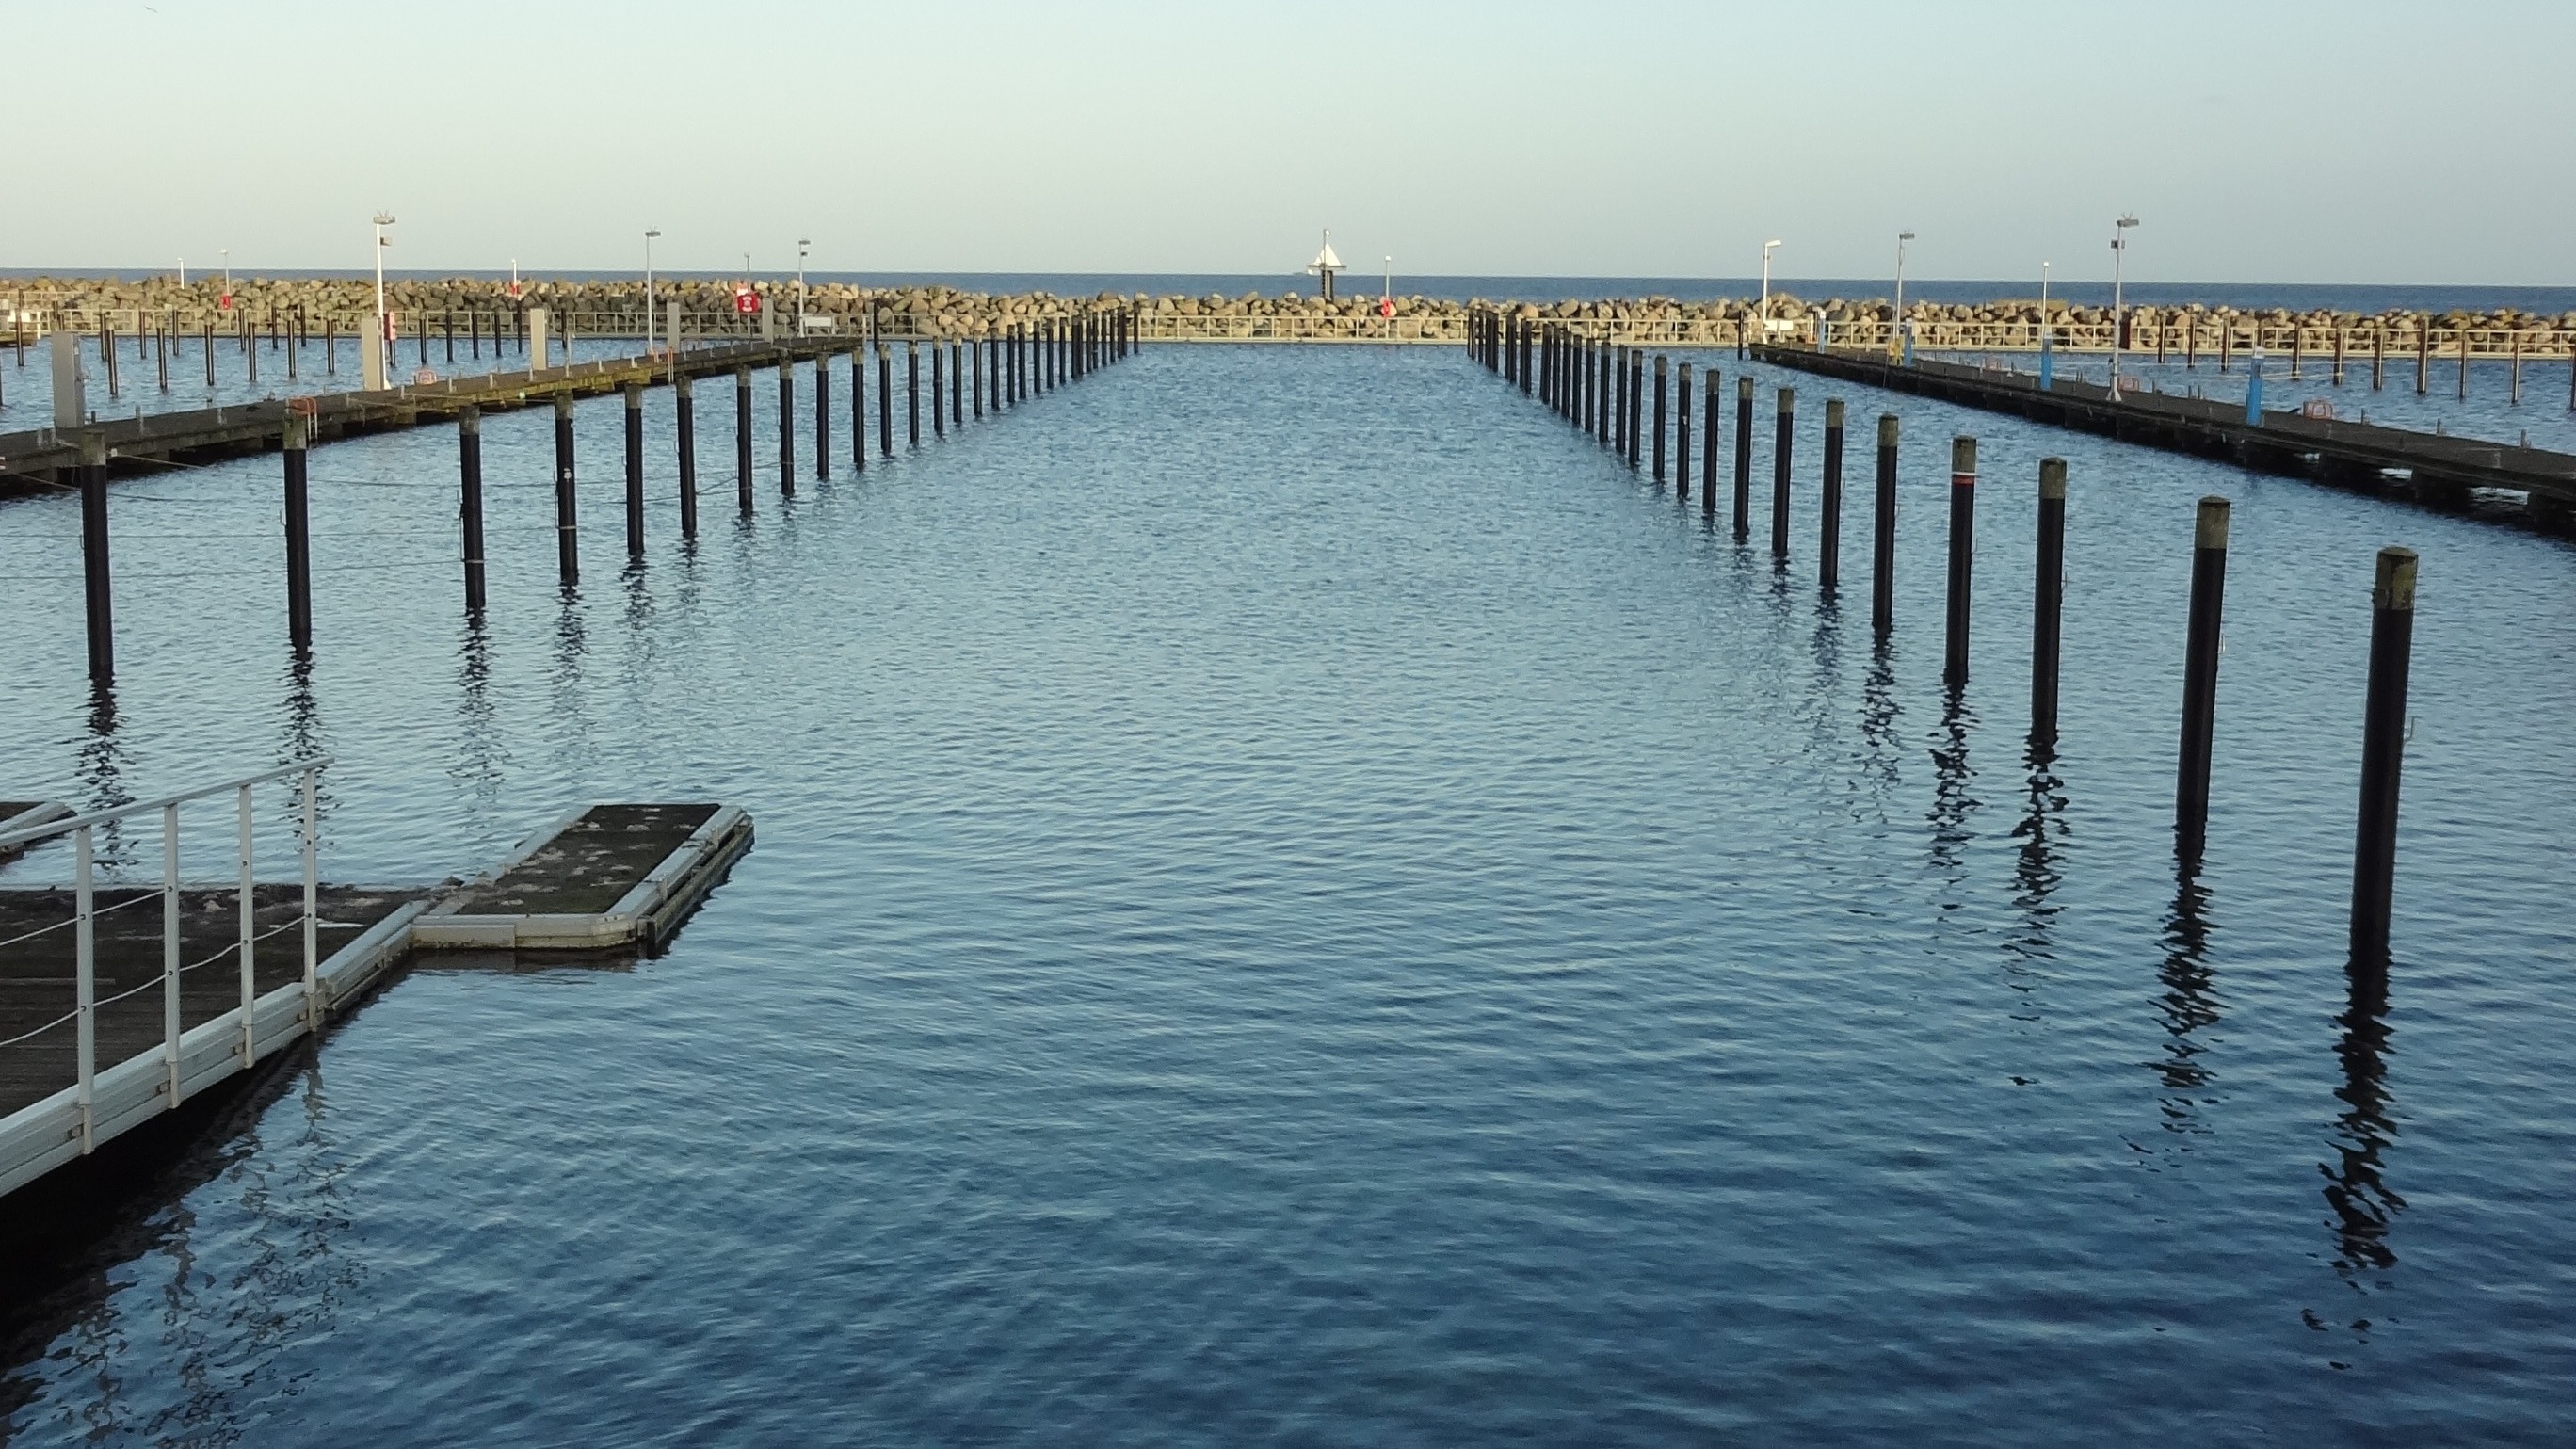
sea, coast, water, dock, bridge, perspective, pier, reflection, reservoir, port, waterway, germany, channel, breakwater, baltic sea, nonbuilding structure